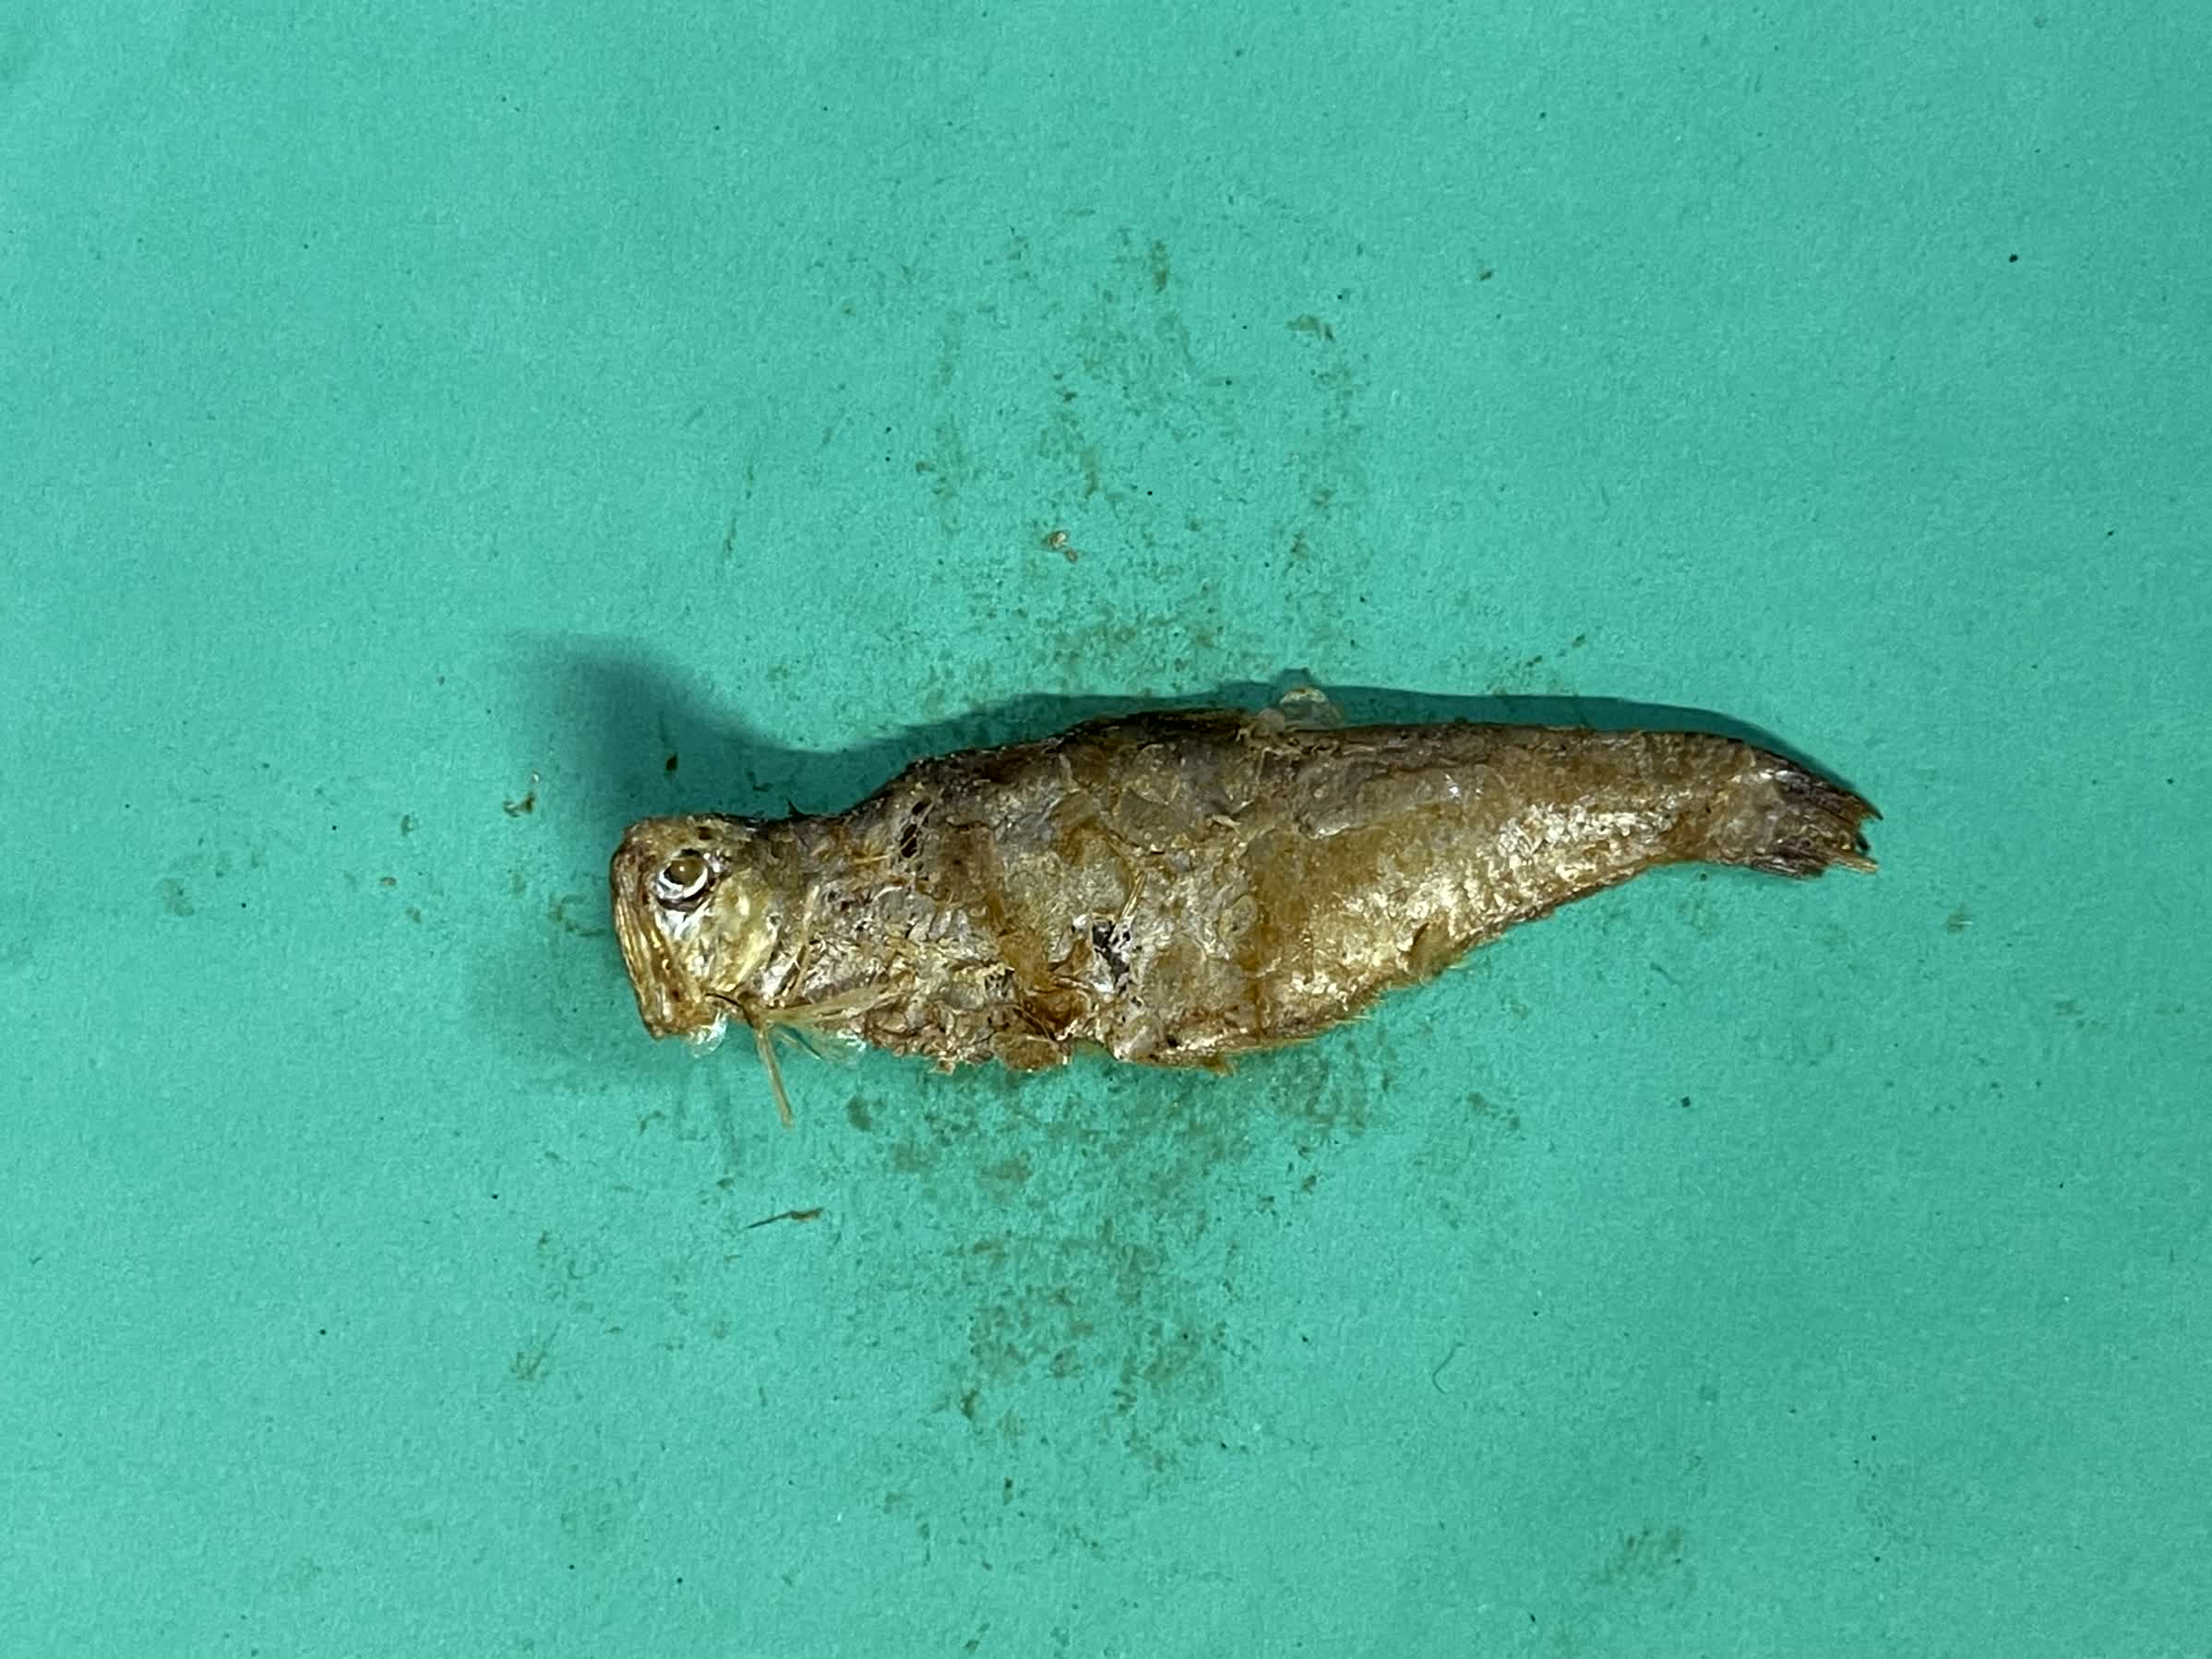
Species: Bashpata